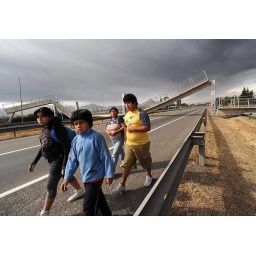
People walk along a highway with a collapsed bridge in the background in the outskirts of Santiago.